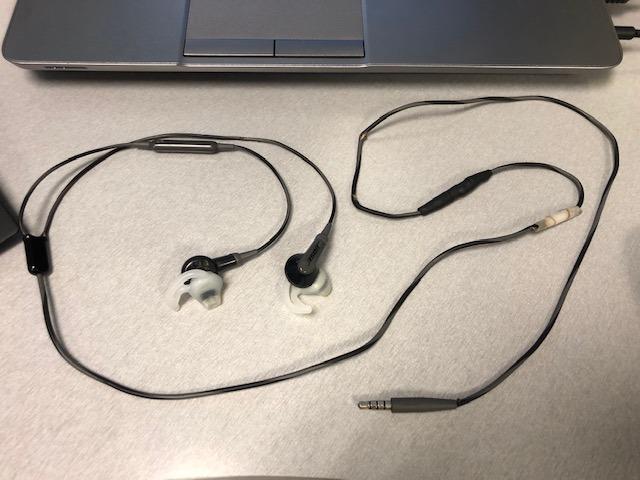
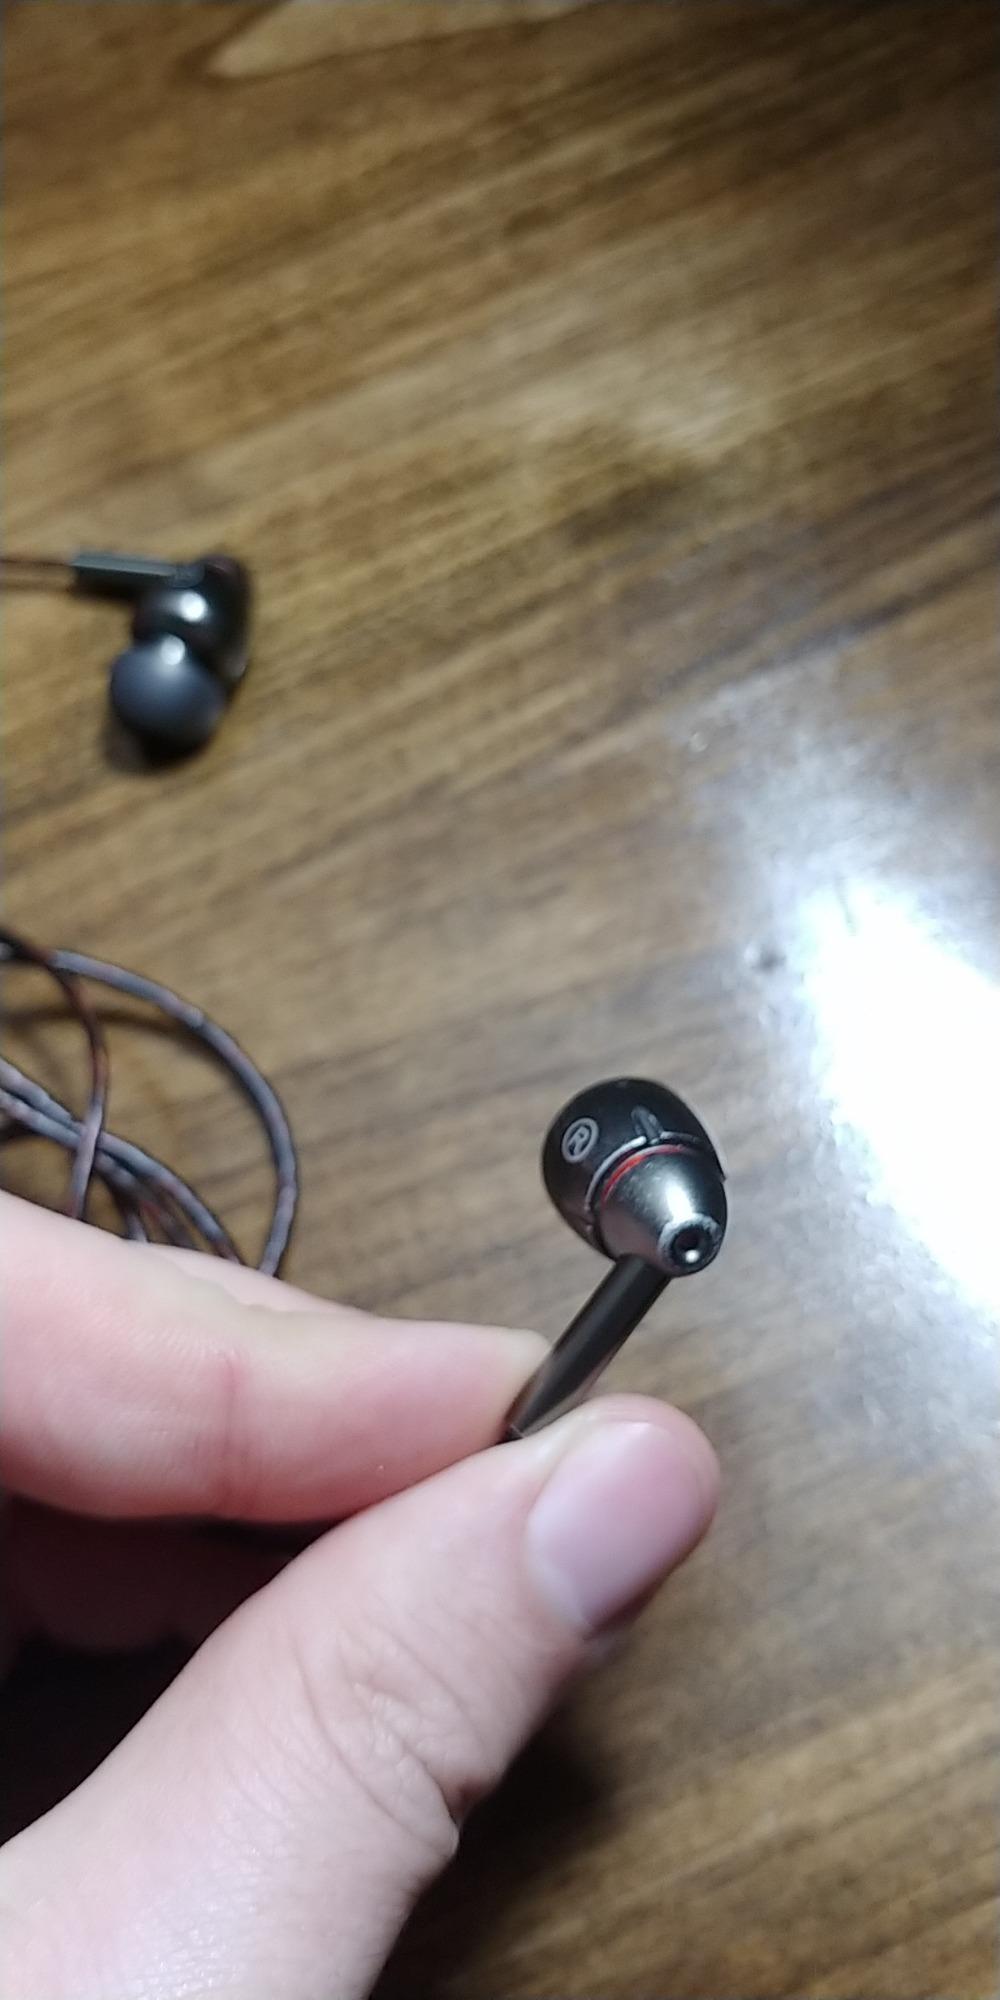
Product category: headphones
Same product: no